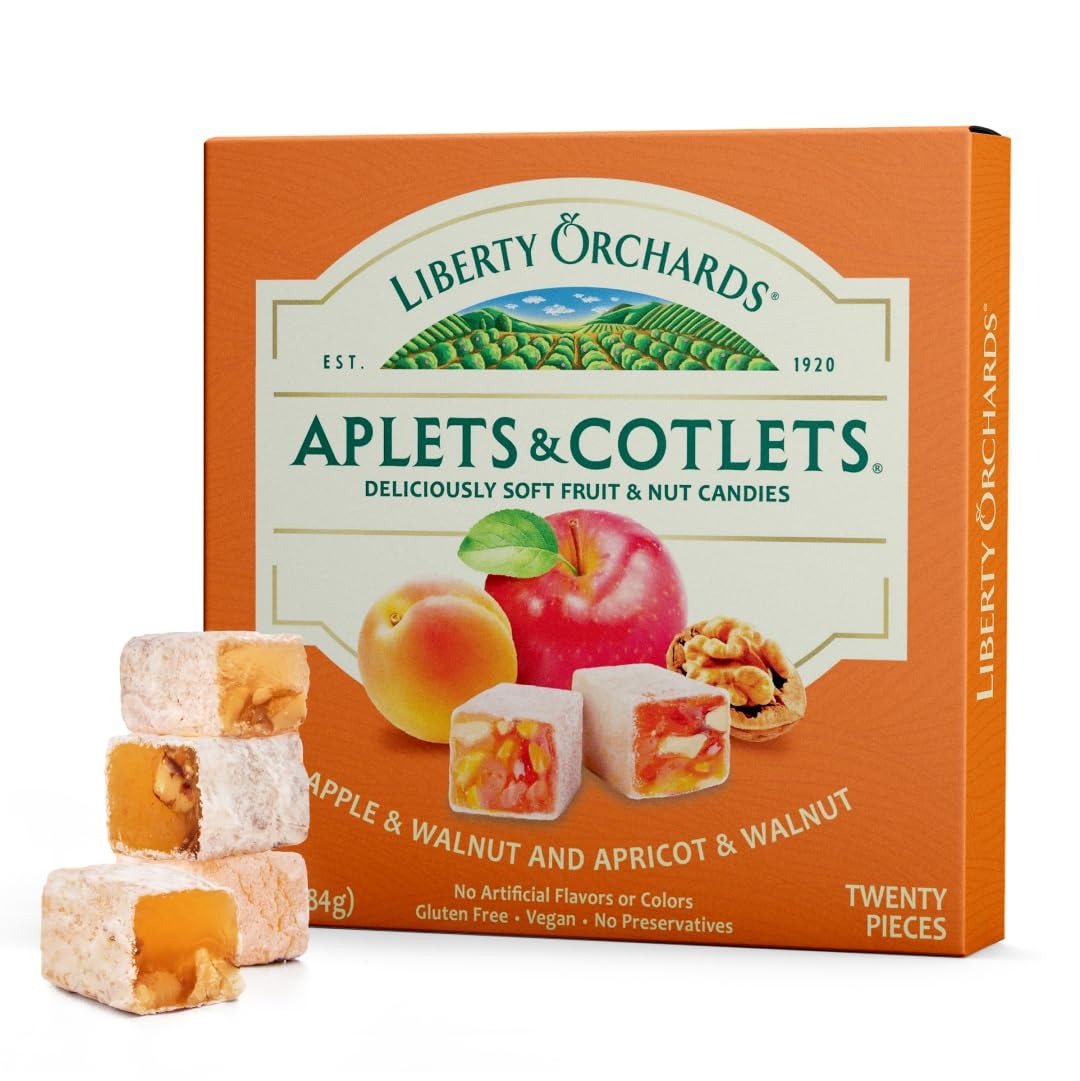
Item Name: Liberty Orchards Original Aplets & Cotlets - Gourmet Chewy Snack in Gift Box, Gluten Free, Lokum with Nuts, Apricot Walnut Vegan Turkish Delight Candy 10 Oz
Bullet Point 1: Fruit-and-Nut Candies Made in the Heart of Orchard Country for Over 100 Years
Bullet Point 2: Delightfully Fresh and Fruity Flavor: Our candies are based on Locoum, otherwise known as “Turkish Delight,” but with a soft texture and irresistible fruit-and-nut flavor that’s hard to resist! And with no artificial flavors, colors, or preservatives, they’re a candy you can feel good about too!
Bullet Point 3: Satisfy Your Sweet Tooth, Guilt-Free: Aplets & Cotlets are handmade with all plant-based ingredients, making the perfect vegan snack or dessert. They’re also certified Kof-K Kosher, and have 1/3 fewer calories than most chocolates.
Bullet Point 4: Delight Your Friends and Loved Ones: Looking for a gourmet candy gift that’s guaranteed to please? Aplets & Cotlets is your go-to choice! Surprise a special someone with a box of Aplets & Cotlet.
Product Description: Experience the timeless delight of Liberty Orchards Aplets & Cotlets, a classic confection that has been cherished for generations. Made from fresh apples, sweet apricots, and crunchy walnuts, these fruit-and-nut candies offer a unique and irresistible flavor combination. Each bite is soft, chewy, and coated with a light dusting of powdered sugar, creating a satisfying treat for any occasion. Perfect for gifting, entertaining, or simply indulging in a nostalgic favorite, Aplets & Cotlets are crafted with care using high-quality ingredients to ensure a delicious, gluten-free treat. Whether you’re sharing with loved ones or savoring them yourself, Aplets & Cotlets bring a touch of sweetness to every moment.
Value: 10.0
Unit: Ounce

Price: 12.295